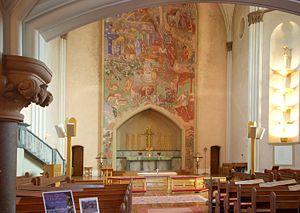
L’église Sophie est une des plus importantes églises de Stockholm. Elle doit son nom à l'épouse du roi Oscar II, la reine Sophie de Nassau, et sert la paroisse éponyme qui s'étend sur les quartiers de Södermalm et de Hammarby.